Northern line extension to Battersea

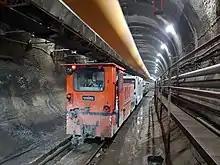
Tunnels under construction, 2017

In April 2013, TfL applied for a Transport and Works Act Order to seek permission to build the extension. TfL also began work to appoint a contractor to build the extension, as well as undertaking ground investigation works to understand the soil and subsoil where the new tunnels are to be built. That summer, Prime Minister David Cameron and Prime Minister of Malaysia Najib Razak broke ground on the £8billion Battersea Power Station development, with Cameron stating that "where once there was little hope of decent public transport links, we have nailed that problem".